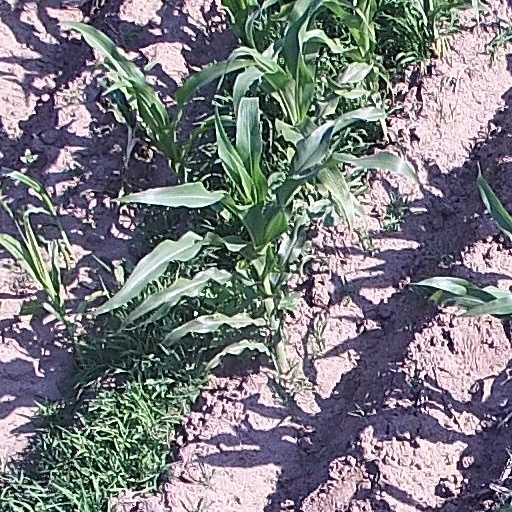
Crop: maize; corn